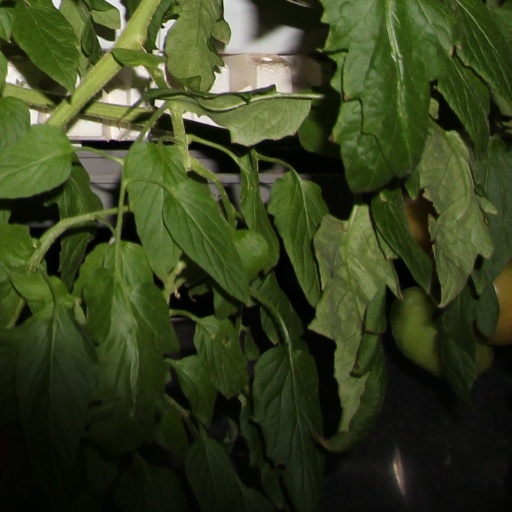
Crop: tomato